Wind power in the Netherlands

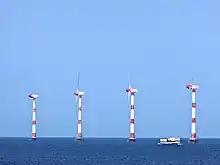
Lely Offshore Wind Farm

Lely was the first offshore wind farm in the Netherlands. Construction began in 1992 and the farm was completed in 1994. The nearshore wind farm had 4 Nedwind 500 KW turbines located 1 km to shore.